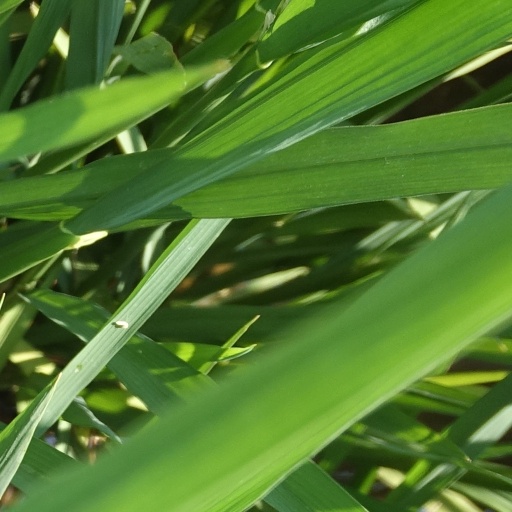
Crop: rice